F.C. Nassaji Mazandaran

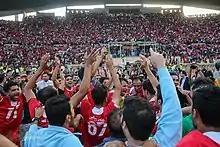
Nassaji team Supported fans

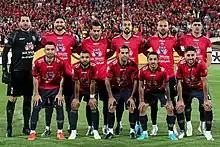
FC Nassaji Mazandaran (2022)

On 29 April 2018, after a win against Rah Ahan, Nassaji finished in second place in the Azadegan League and were promoted to the Persian Gulf Pro League for the first time.